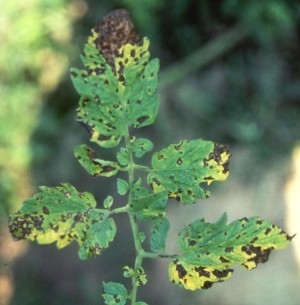
Labels: Tomato Septoria leaf spot, Tomato Septoria leaf spot, Tomato Septoria leaf spot, Tomato Septoria leaf spot, Tomato Septoria leaf spot